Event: Nepal Earthquake
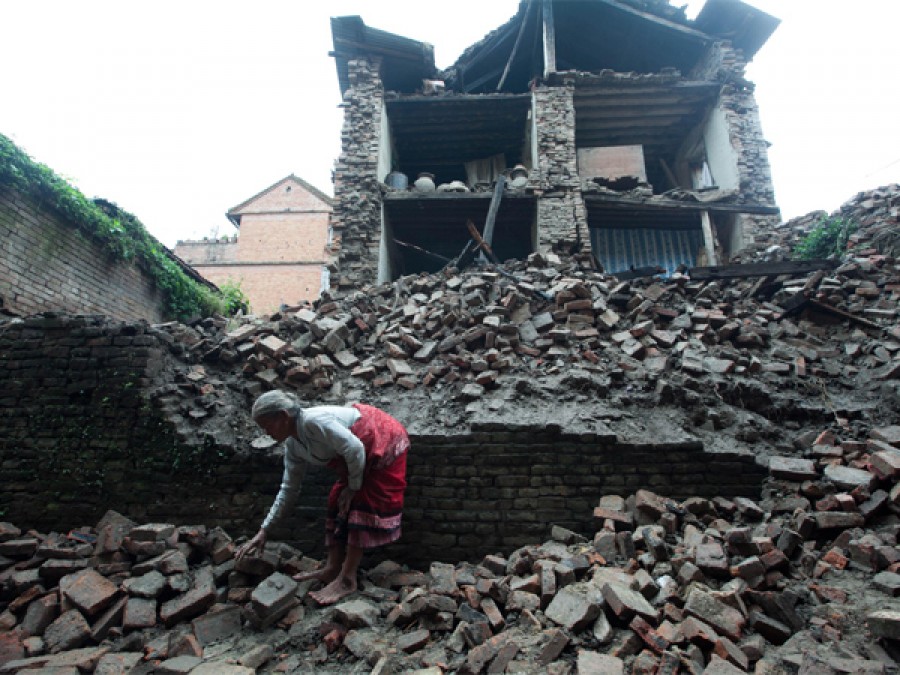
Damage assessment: damage